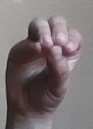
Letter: ha